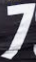
Number: 7